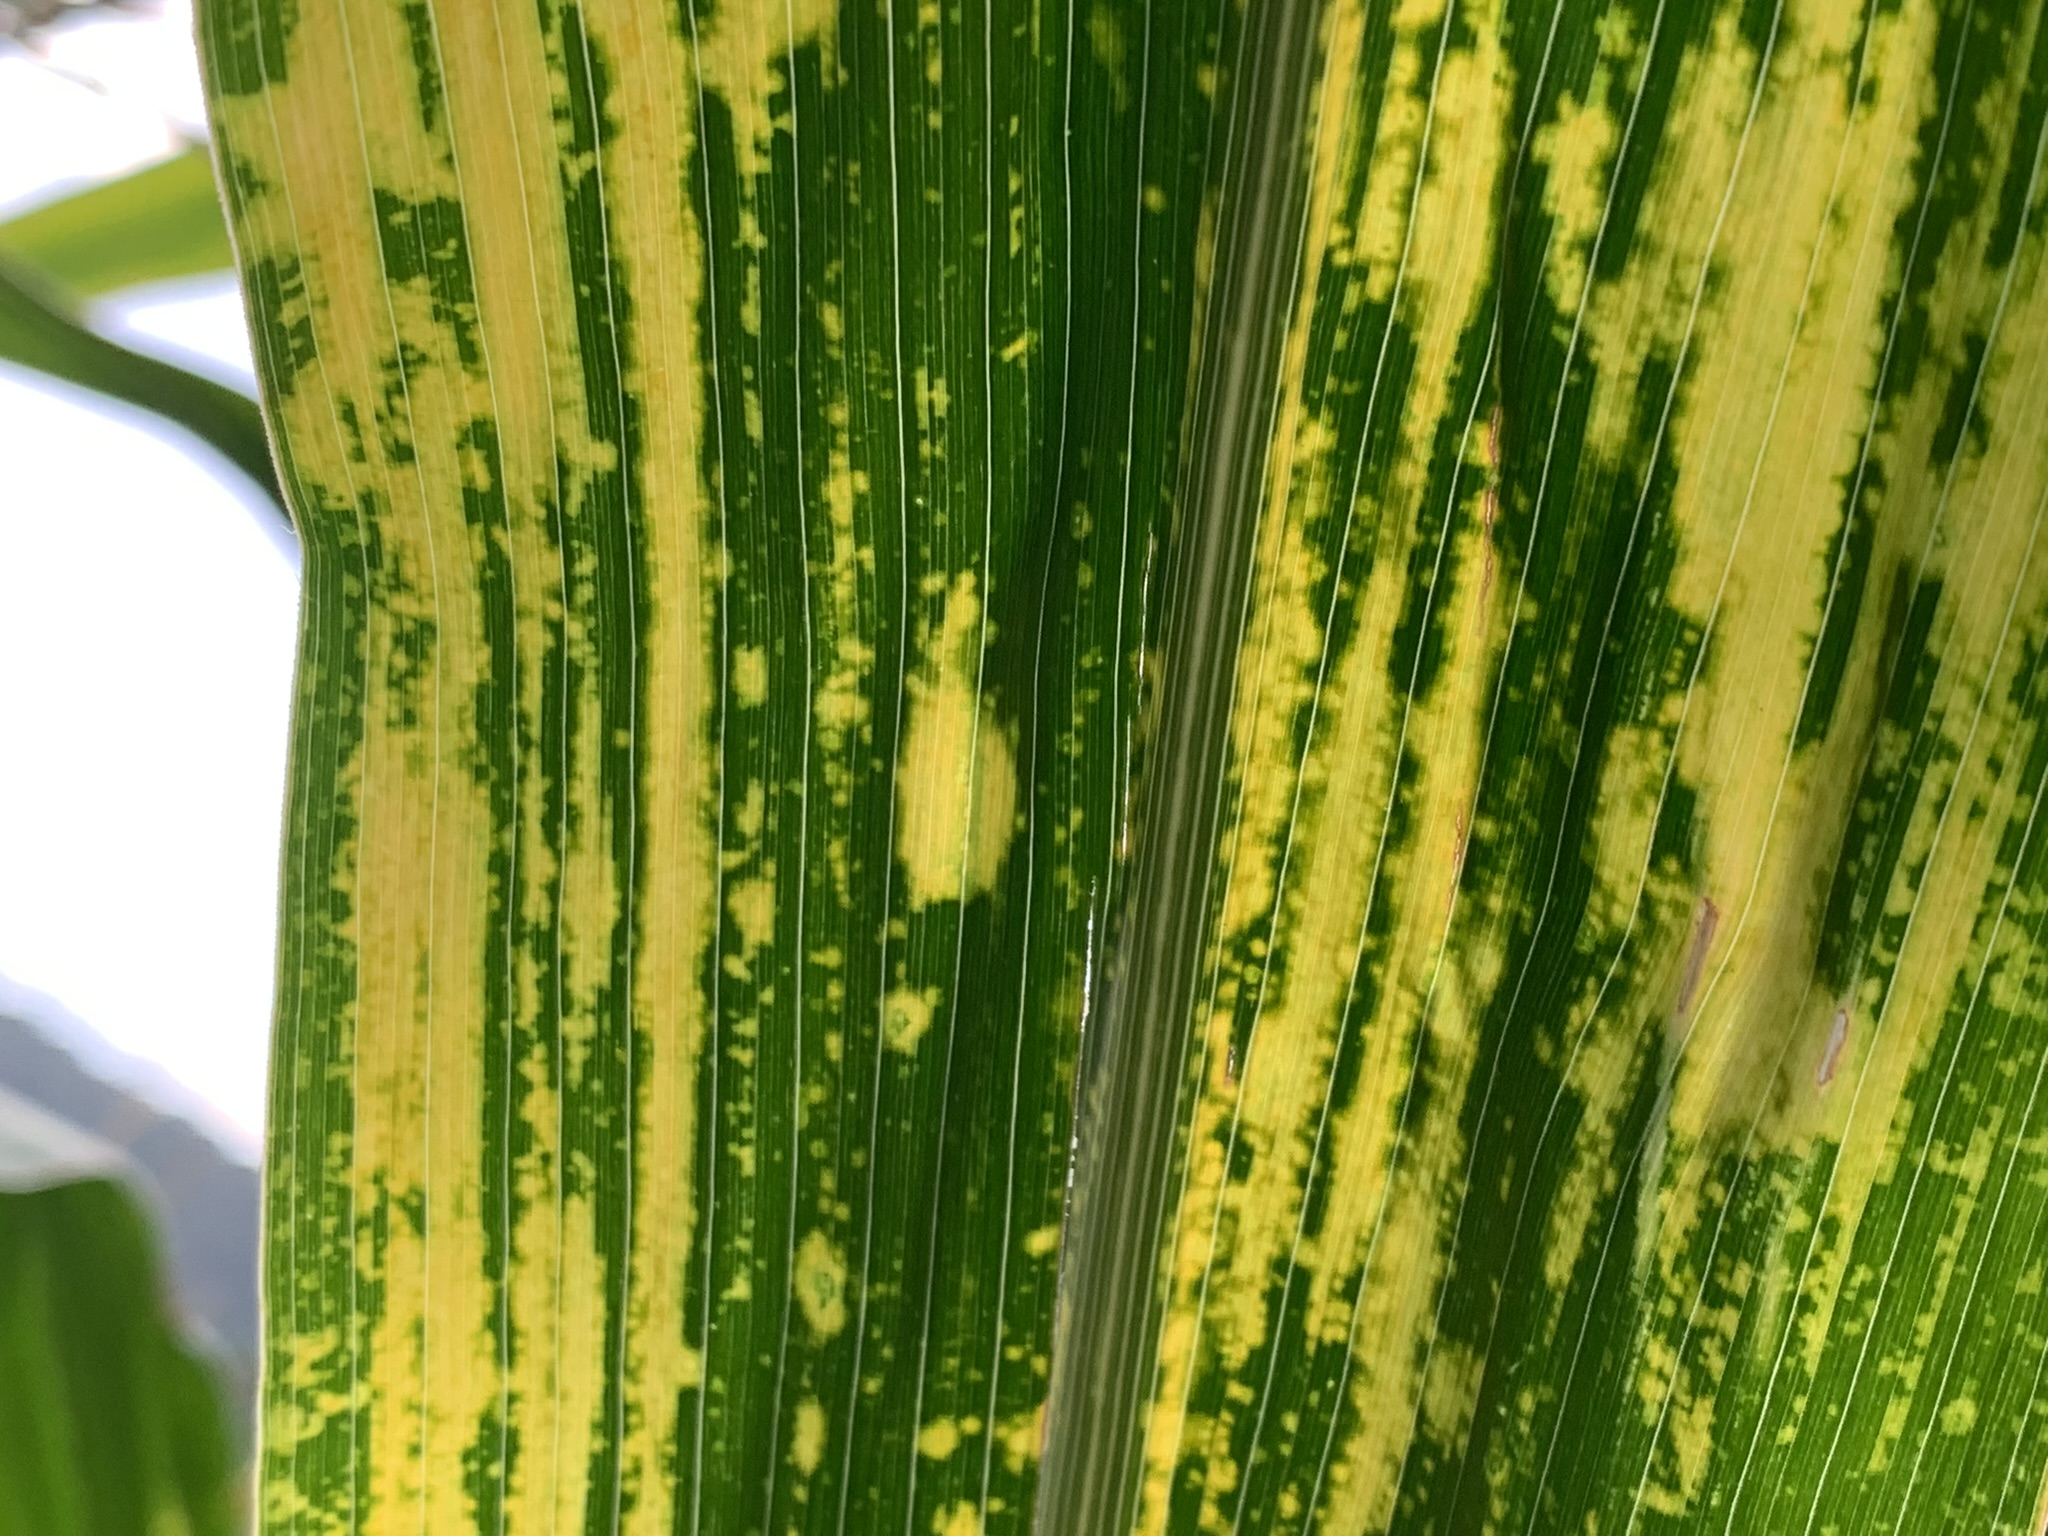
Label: MLN